Fingask Castle

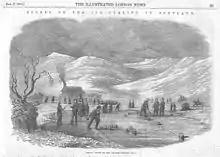
Fingask curling pond and curling house from the "Illustrated London News", 7 January 1854, showing a match of 17 February 1853, sketch by H. H. Milne

The garden is renowned for its topiary, but also features "The Pavilion", a picturesque venue for things such as colloquia and wedding parties. There are statues by David Anderson, sculptor, of Perth, of characters from Scots literature. Works depicted include Alexander Wilson's "Watty and Meg", Burns' "Willie Brew’d a Peck o’ Maut, And Rab and Allan cam’ tae Pree", Sir Walter Scott's "Last Minstrel/Ossian", and Burns' Tam O' Shanter and Kate. By other sculptors are also to be found the naked black figure of Doryphoros; a full length statue of William Pitt the Younger, and some small pieces by Charles Spence. Off the drive, in a sheltered glen, is the Well of St. Peter with the "Linn-ma-Gray" flowing beside it. On a stone above the well are the appropriate lines: